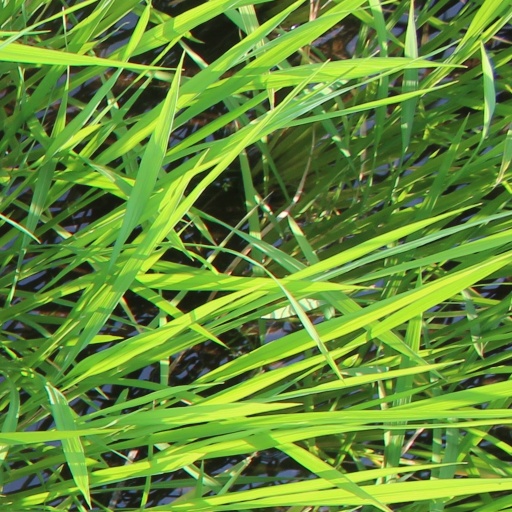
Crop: rice